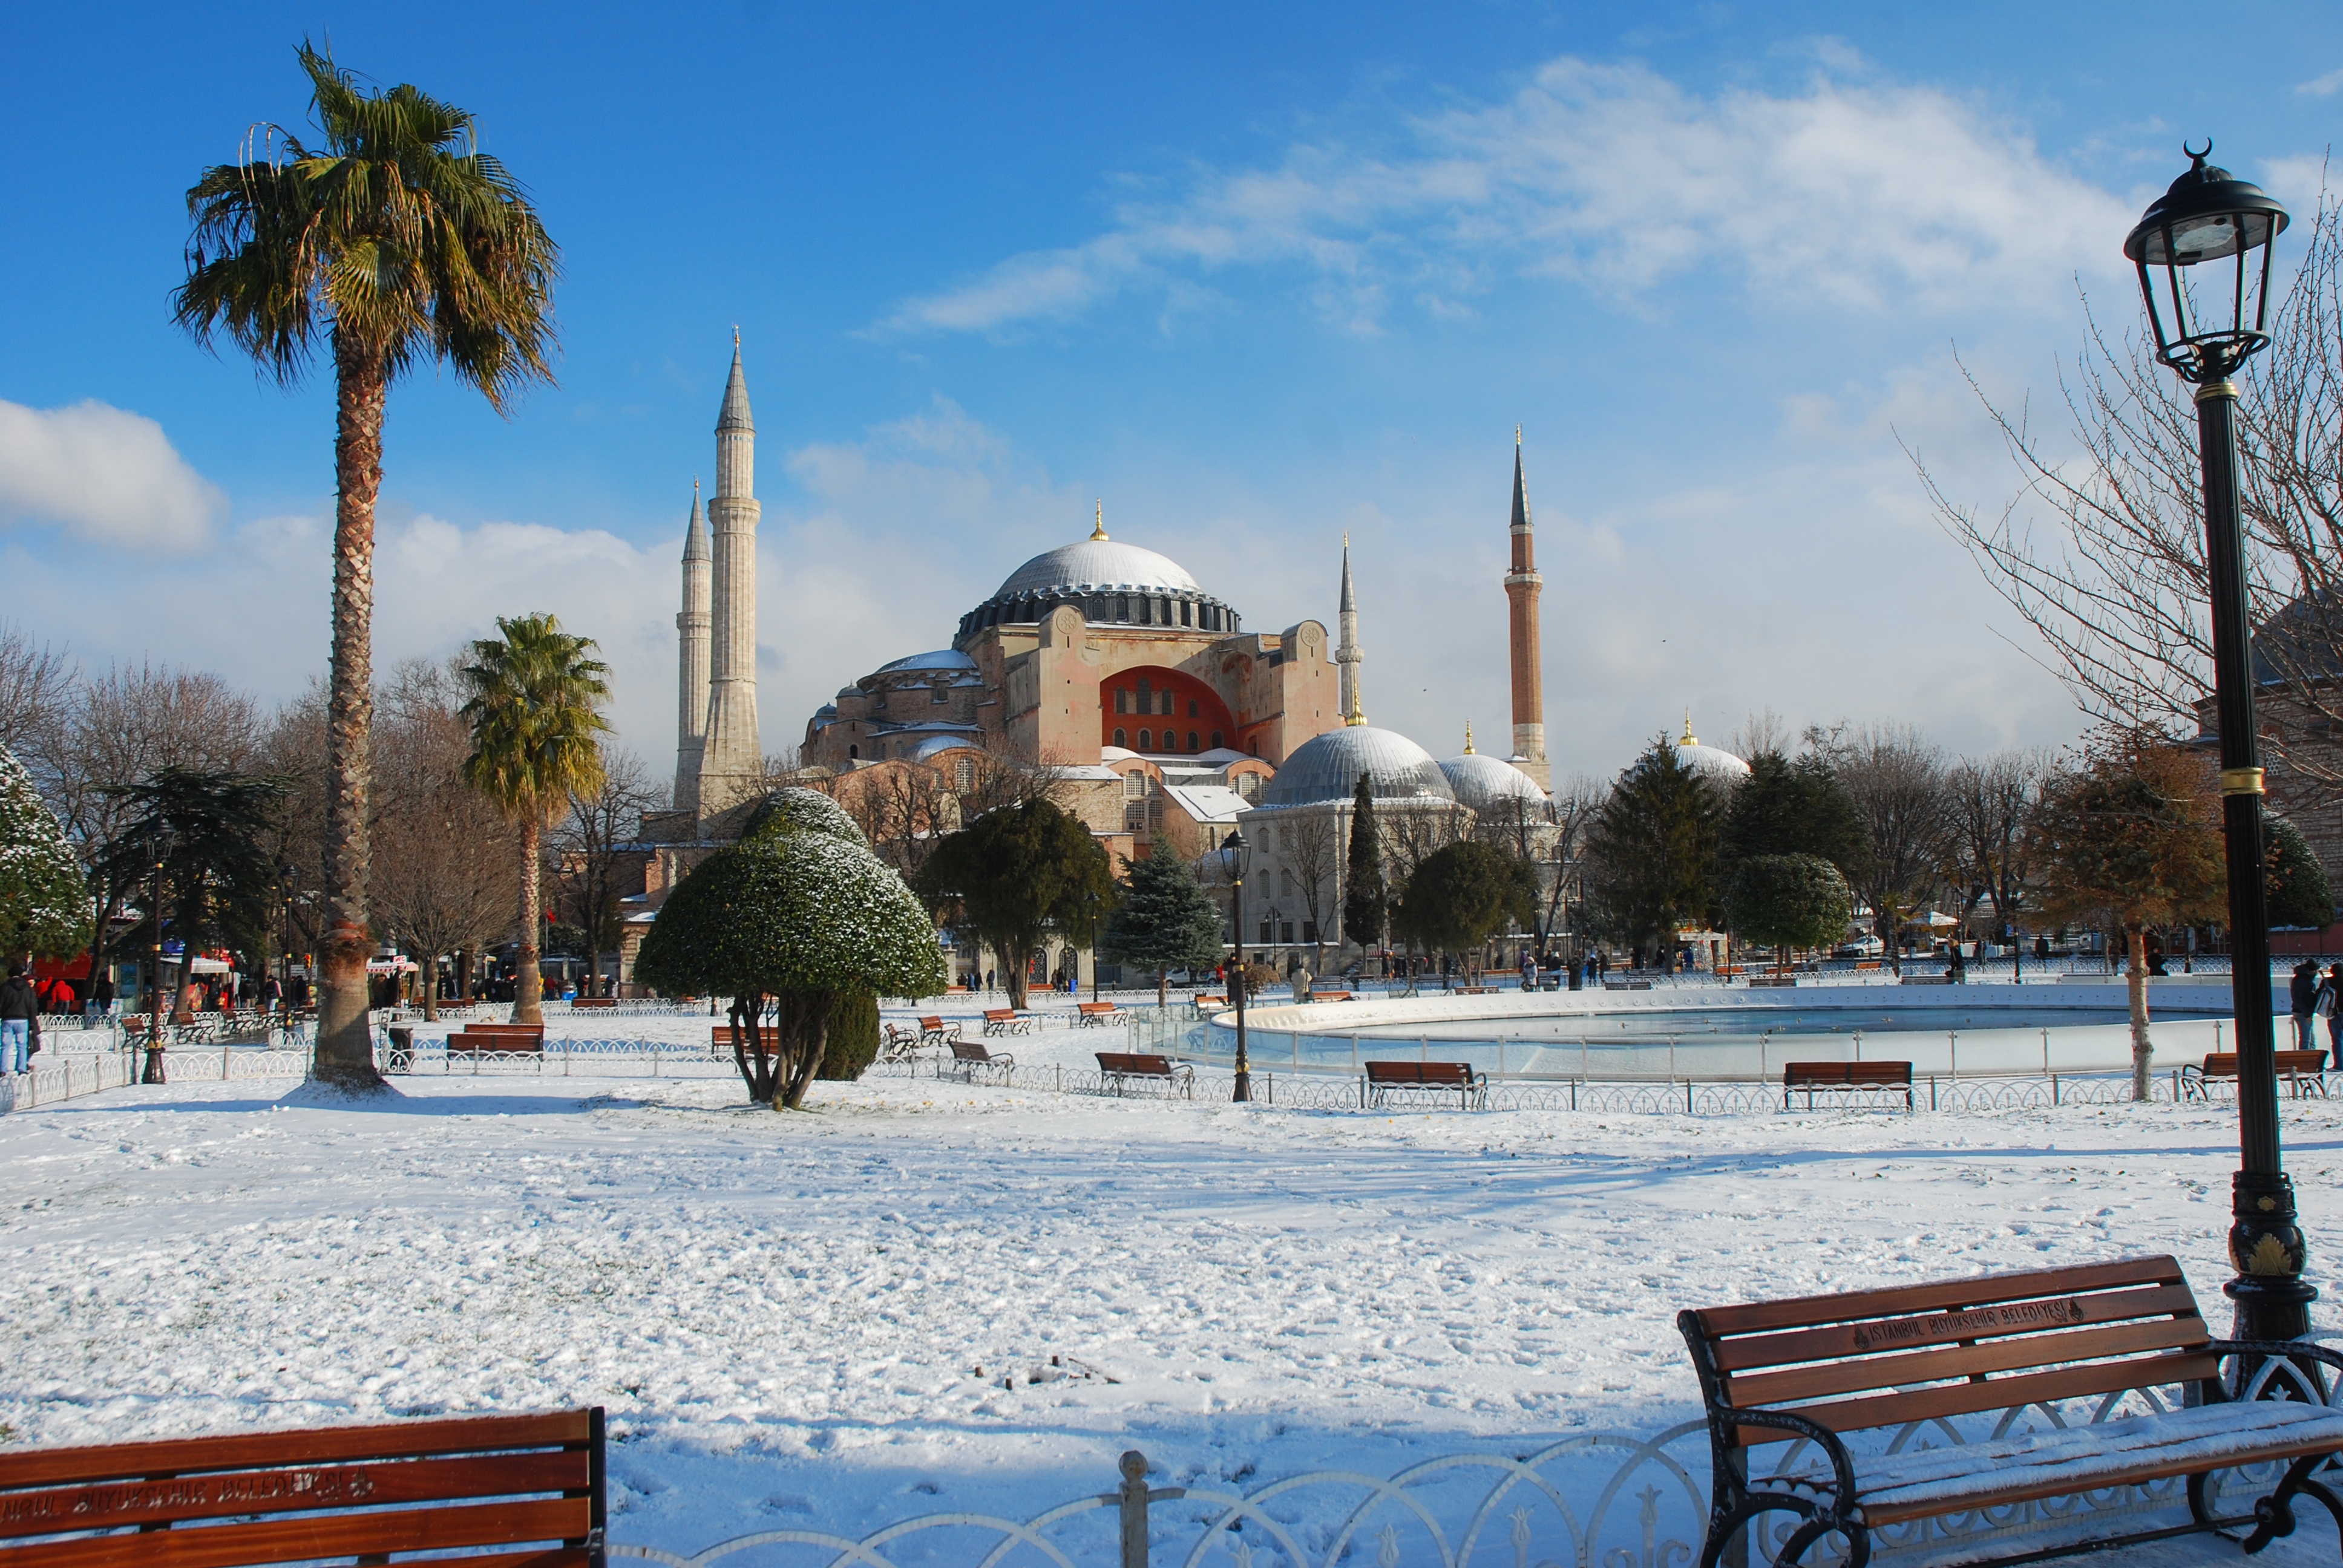
snow, winter, town, park, weather, season, resort, sultanahmet, town square, hagia sophia, ice rink